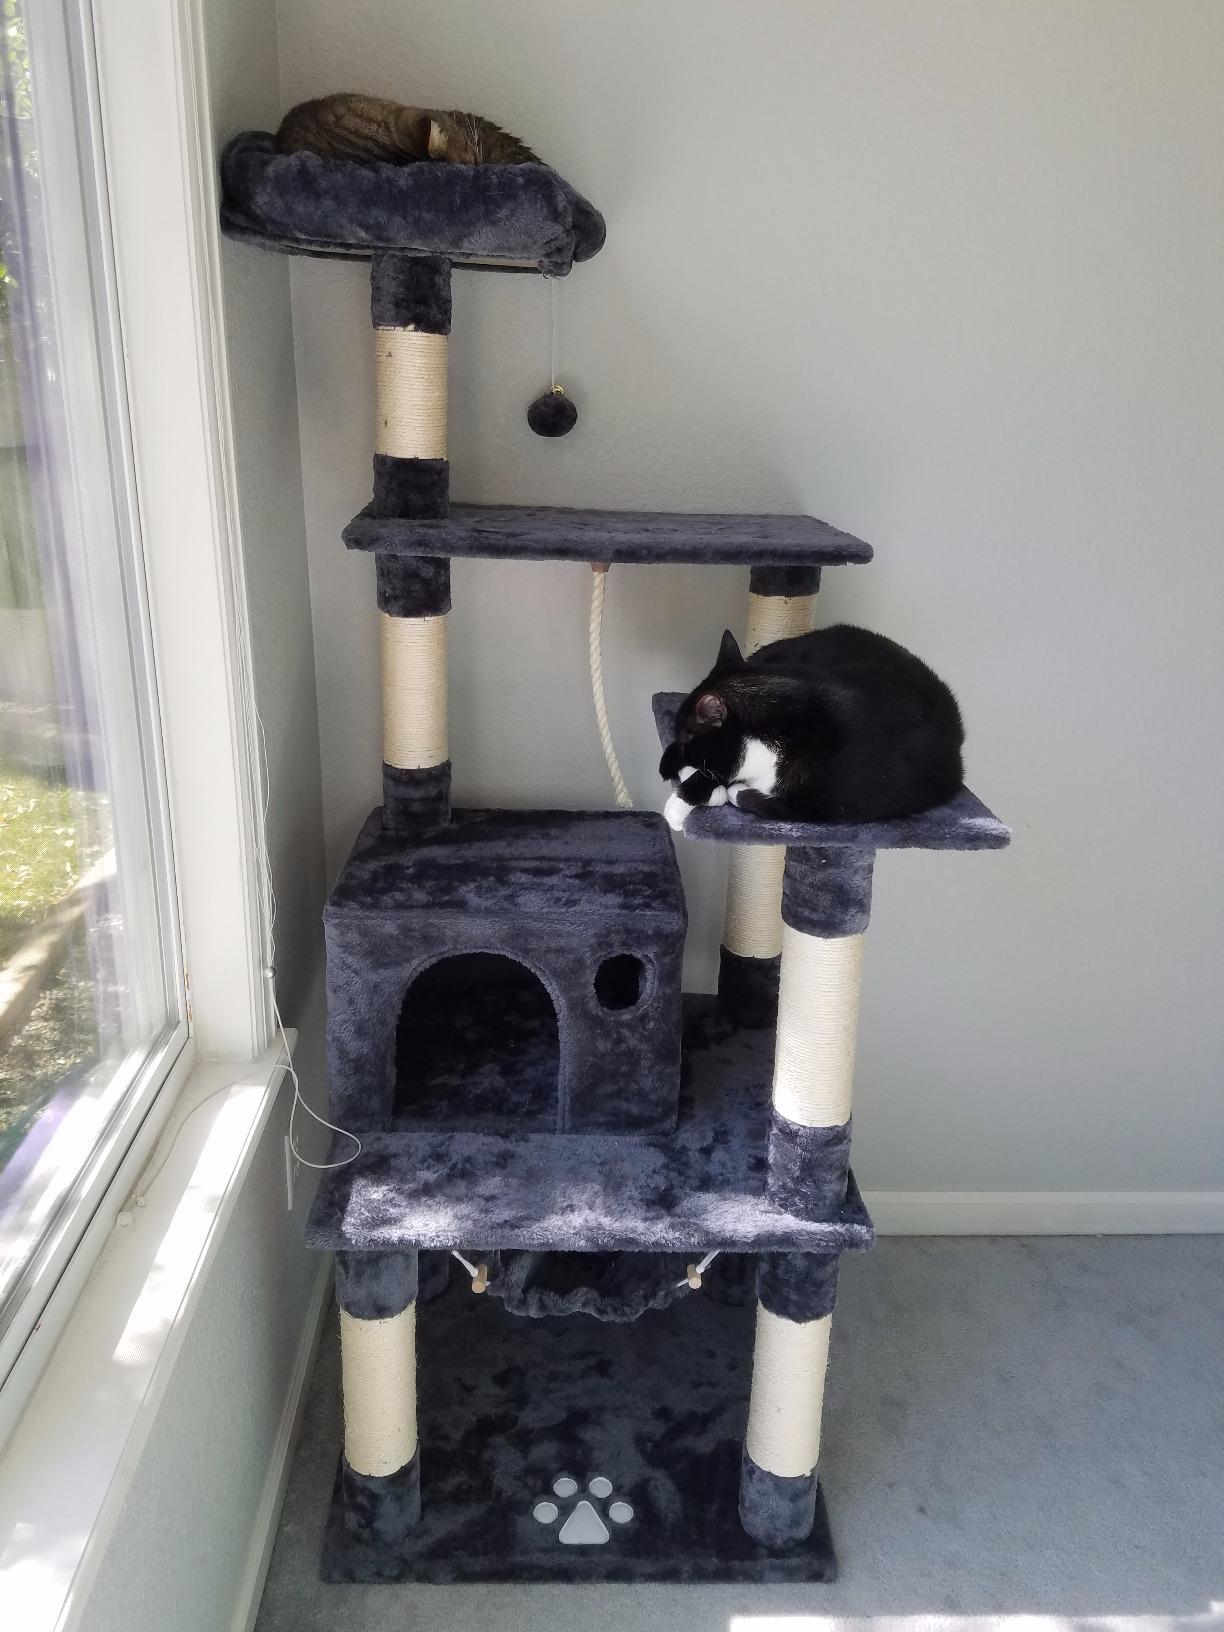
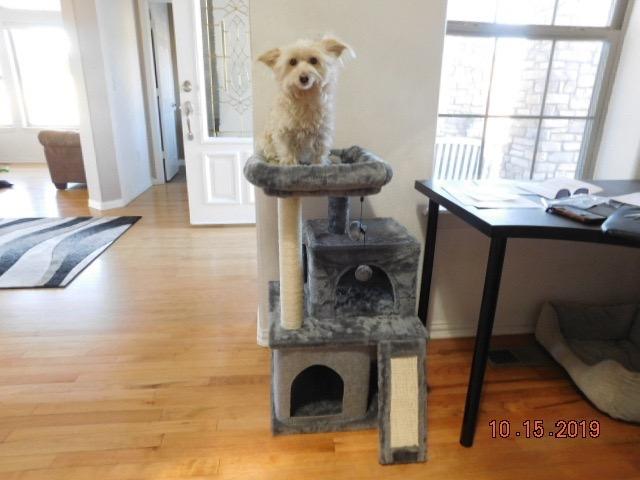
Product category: items_cat tree
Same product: no